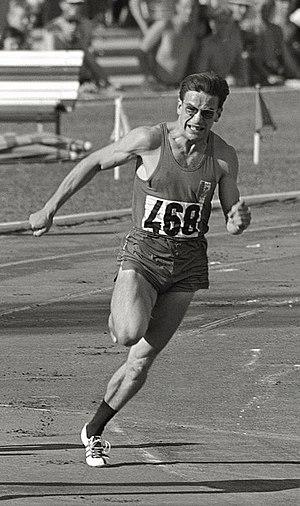
La Côte-Saint-André est une commune française située dans le département de l'Isère, dans l'arrondissement de Vienne, en région Auvergne-Rhône-Alpes.
Paul Genevay est un athlète français spécialiste du 200 mètres.